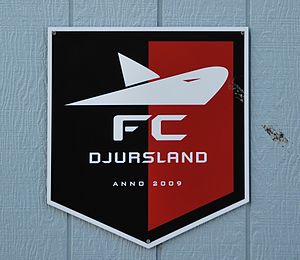
FC Djursland
Skilt med FC Djurslands logo.
Skilt med FC Djurslands logo.
FC Djursland er en eliteoverbygning på fem fodboldklubber fra Djursland: Grenaa IF, Østdjurs og Stenvad Boldklub hvoraf fodboldafdelingerne i Åstrup IF og Hammelev IF allerede i 1995 havde indgået en delvis fusion som Åstrup/Hammelev Fodbold. Overbygningen overtog Grenaa IF's DBU-licens og startede sæsonen 2009-10 i Danmarksserien. Klubben har hjemmebane på Grenaa Stadion.